Nee Premakai

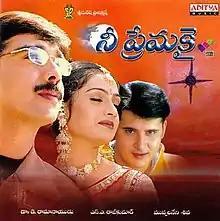

Nee Premakai is a 2002 Indian Telugu-language romantic drama film written by Sreenivasan, directed by Muppalaneni Shiva and produced by D. Ramanaidu under Suresh Productions. The film is an adaptation to Priyadarshan's 1988 Malayalam film "Mukunthetta Sumitra Vilikkunnu". The film starred Vineeth, Abbas, Laya and Sonia Agarwal in pivotal roles.Muppalaneni Shiva received the Nandi Award for Best Screenplay Writer for this film.